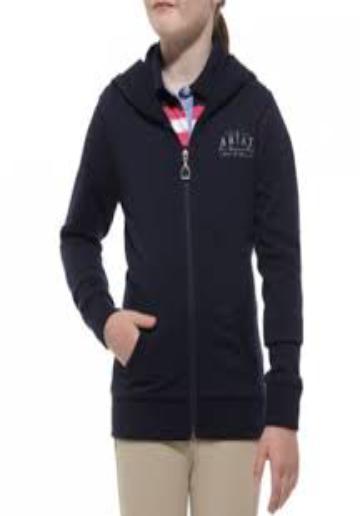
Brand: Ariat
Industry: Clothes